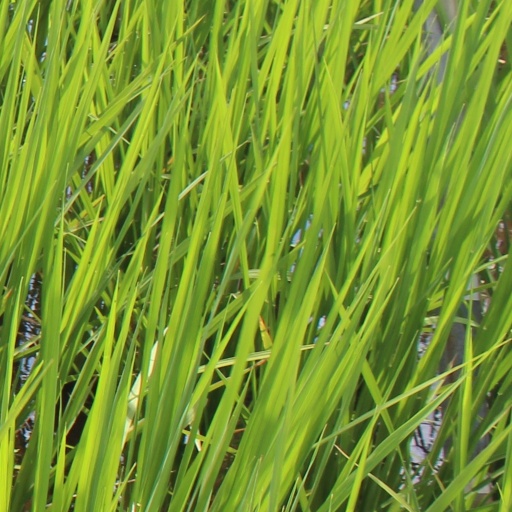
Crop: rice